Snake worship

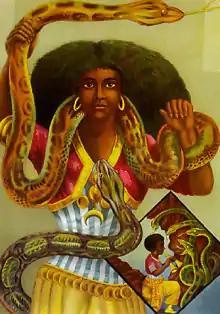
Mami Wata, who plays a major role in various African and African-American religions

Significant finds of pottery, bronze-ware and even gold depictions of snakes have been made throughout the United Arab Emirates (UAE). The Bronze Age and Iron Age metallurgical centre of Saruq Al Hadid has yielded probably the richest trove of such objects, although finds have been made bearing snake symbols in Bronze Age sites at Rumailah, Bithnah and Masafi. Most of the depictions of snakes are similar, with a consistent dotted decoration applied to them.